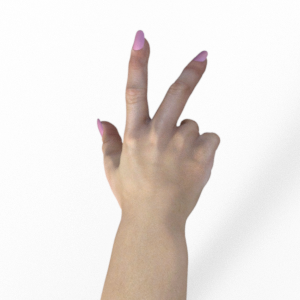
Label: scissors